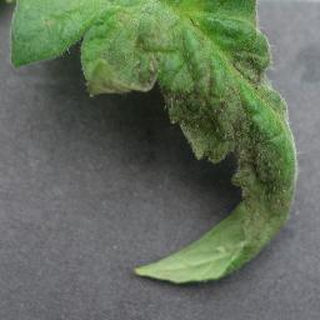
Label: tomato_late_blight